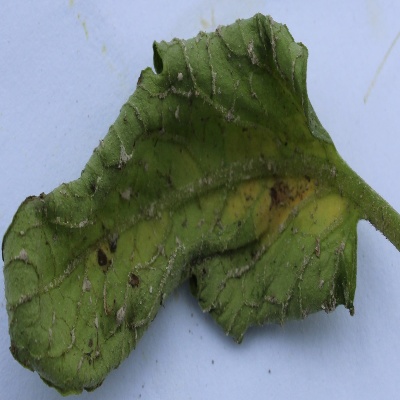
Crop: Tomato
Condition: leaf curl